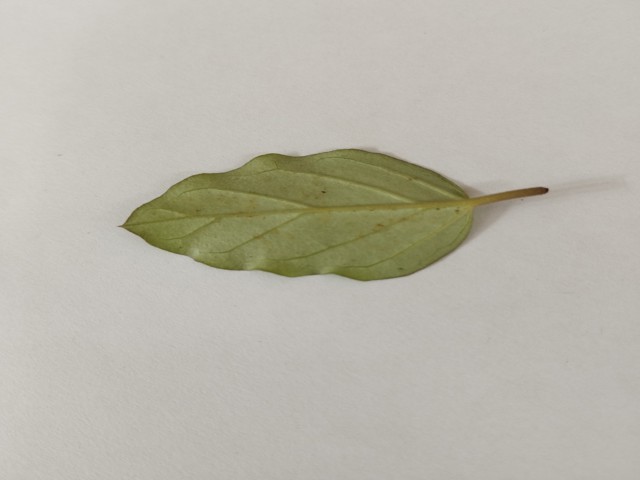
Plant: punarnava